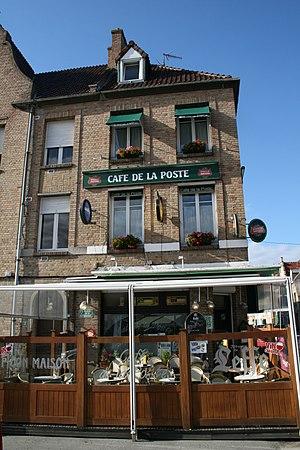
Le café de la Poste, 1 place de la République à Bergues (département du Nord, France).
Bienvenue chez les Ch'tis est un film français réalisé par Dany Boon, sorti le 20 février 2008 dans le Nord-Pas-de-Calais et dans quelques salles de la Somme, le 27 février dans le reste de la France, en Belgique et en Suisse, un jour après au Luxembourg, et le 25 juillet au Canada.